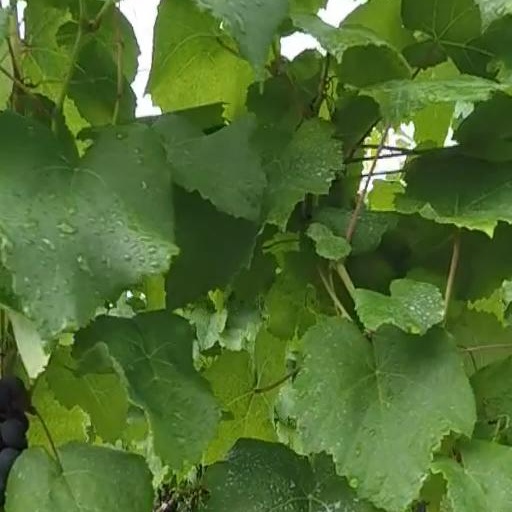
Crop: grape